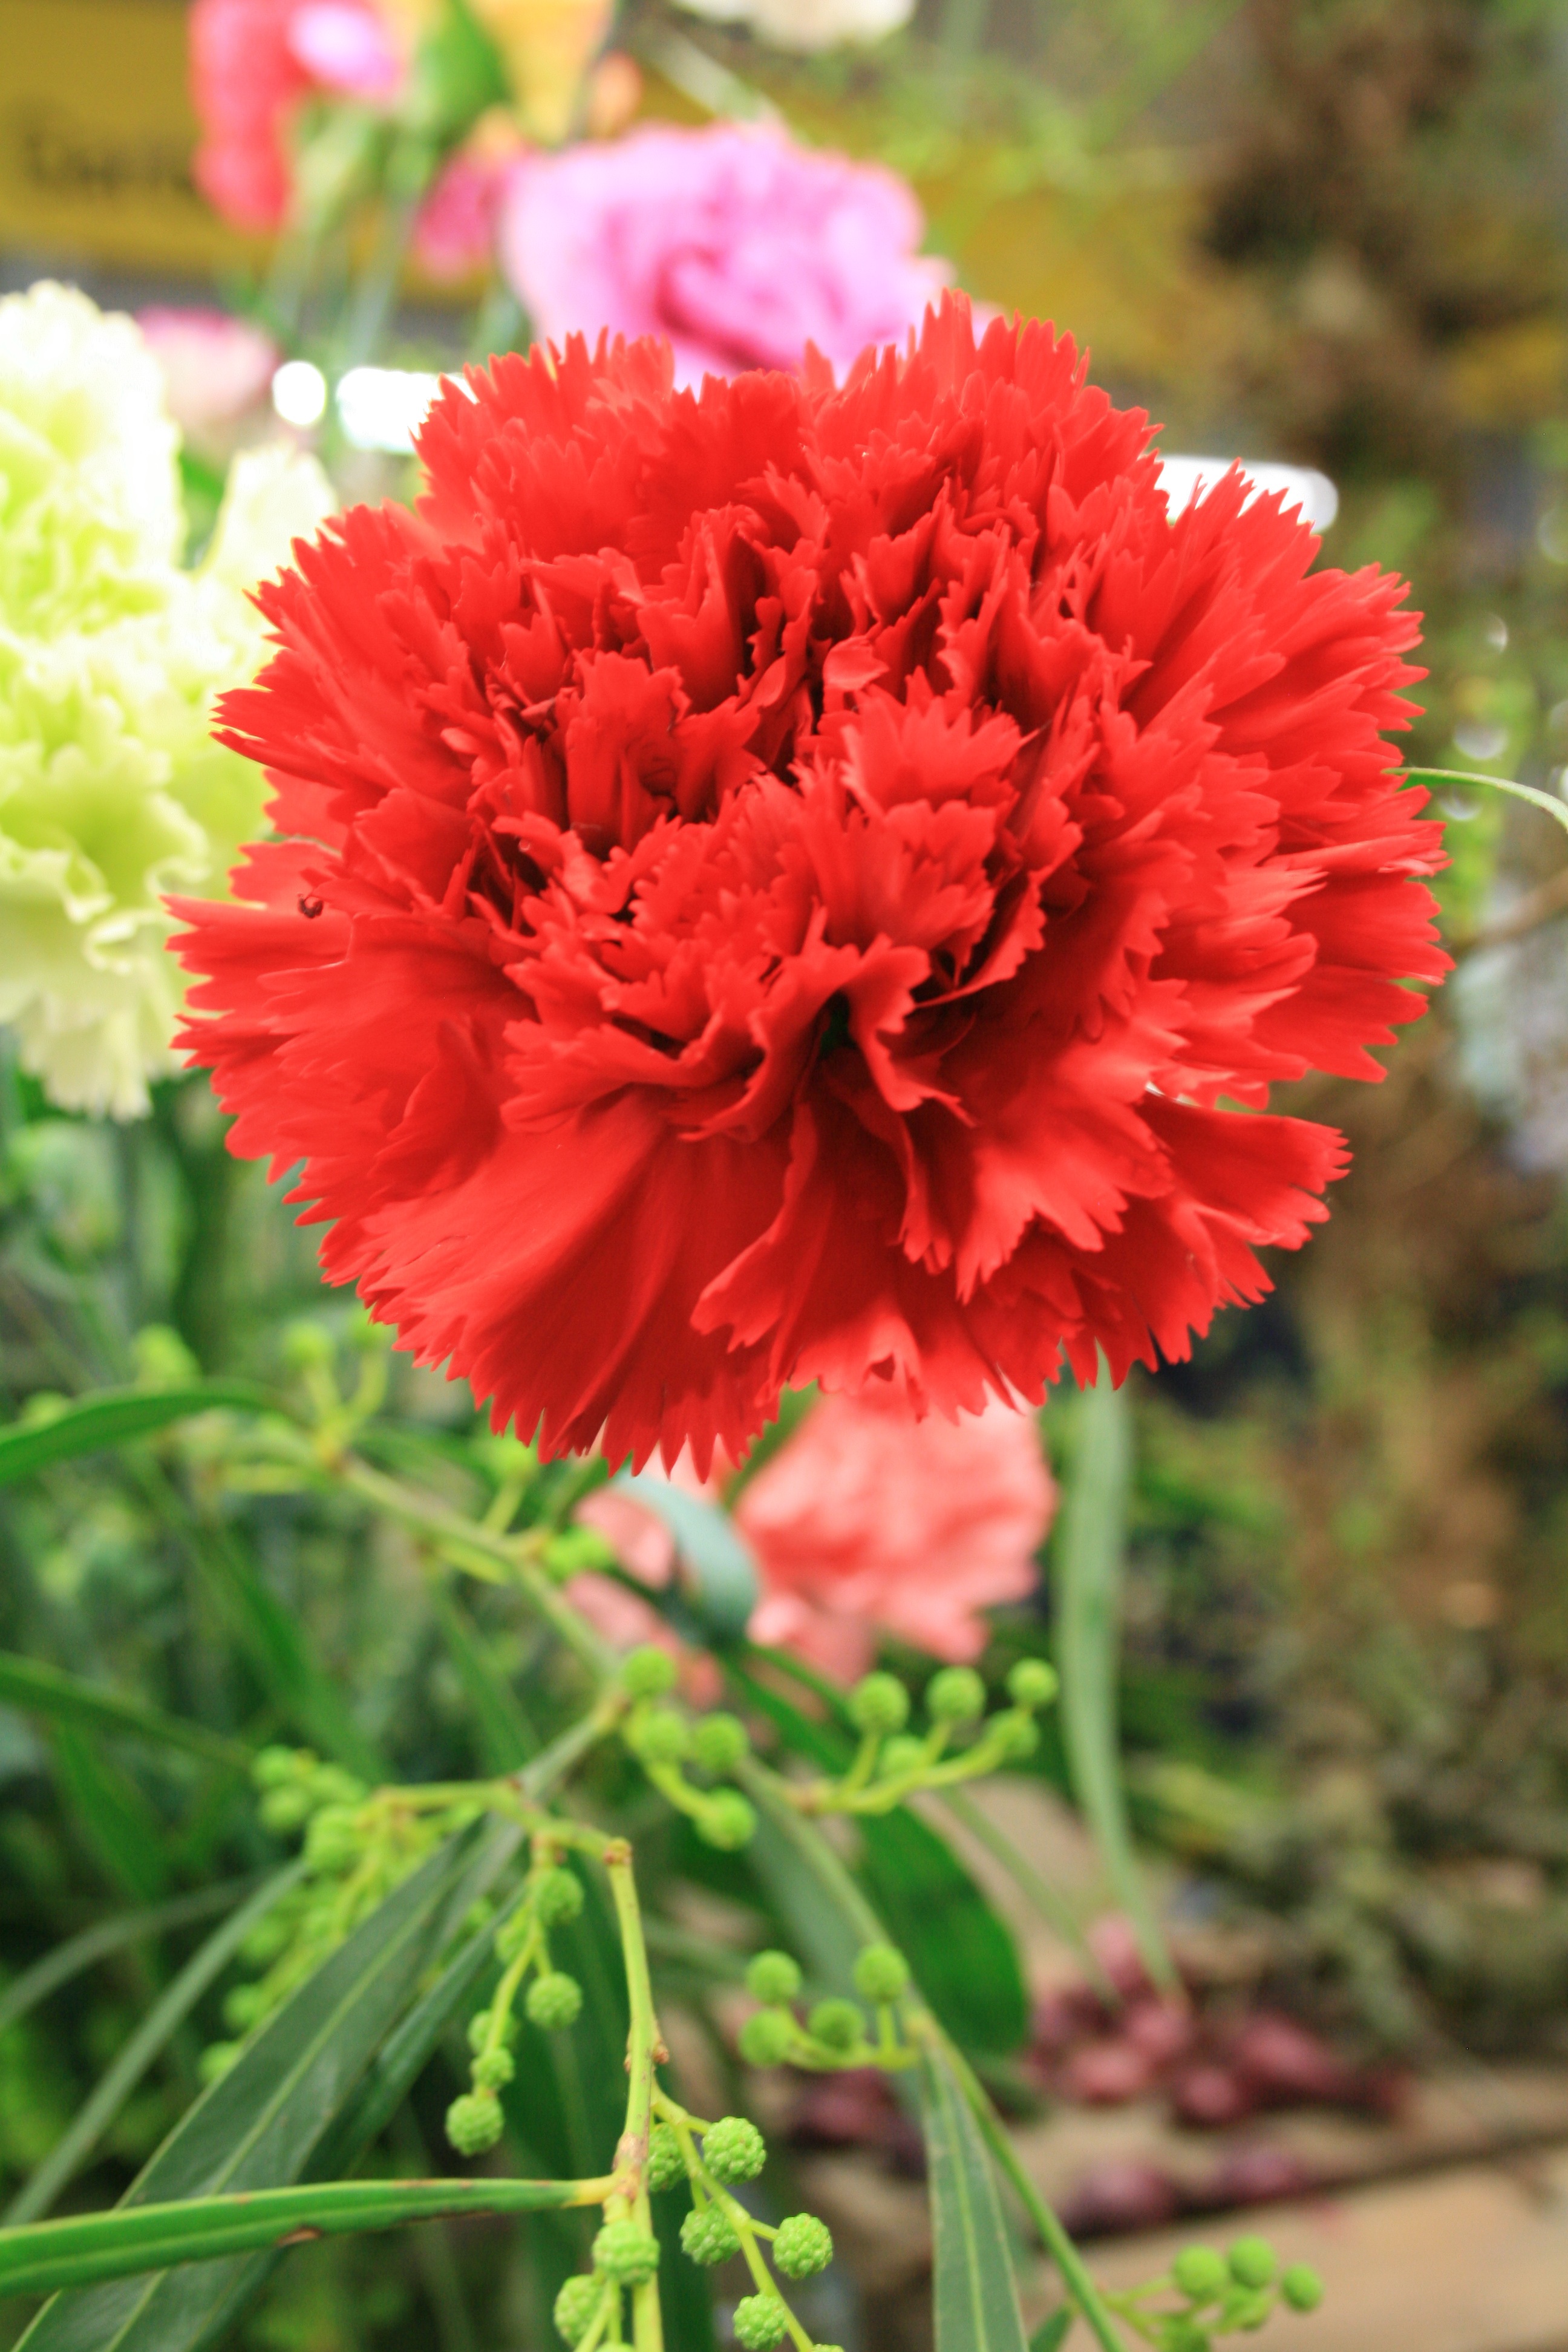
plant, flower, petal, red, botany, flora, carnation, poppy, dianthus, flowering plant, annual plant, land plant, pink family